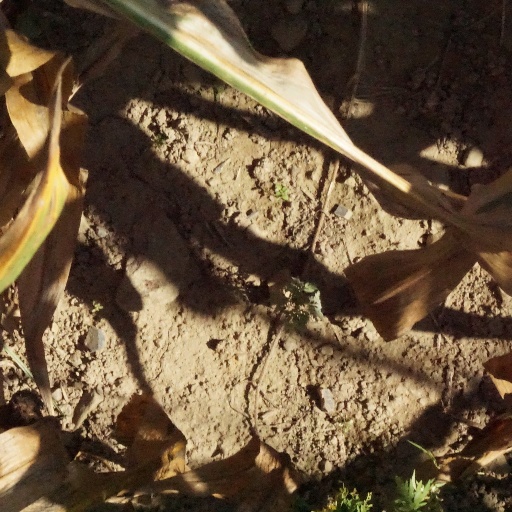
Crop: maize; corn